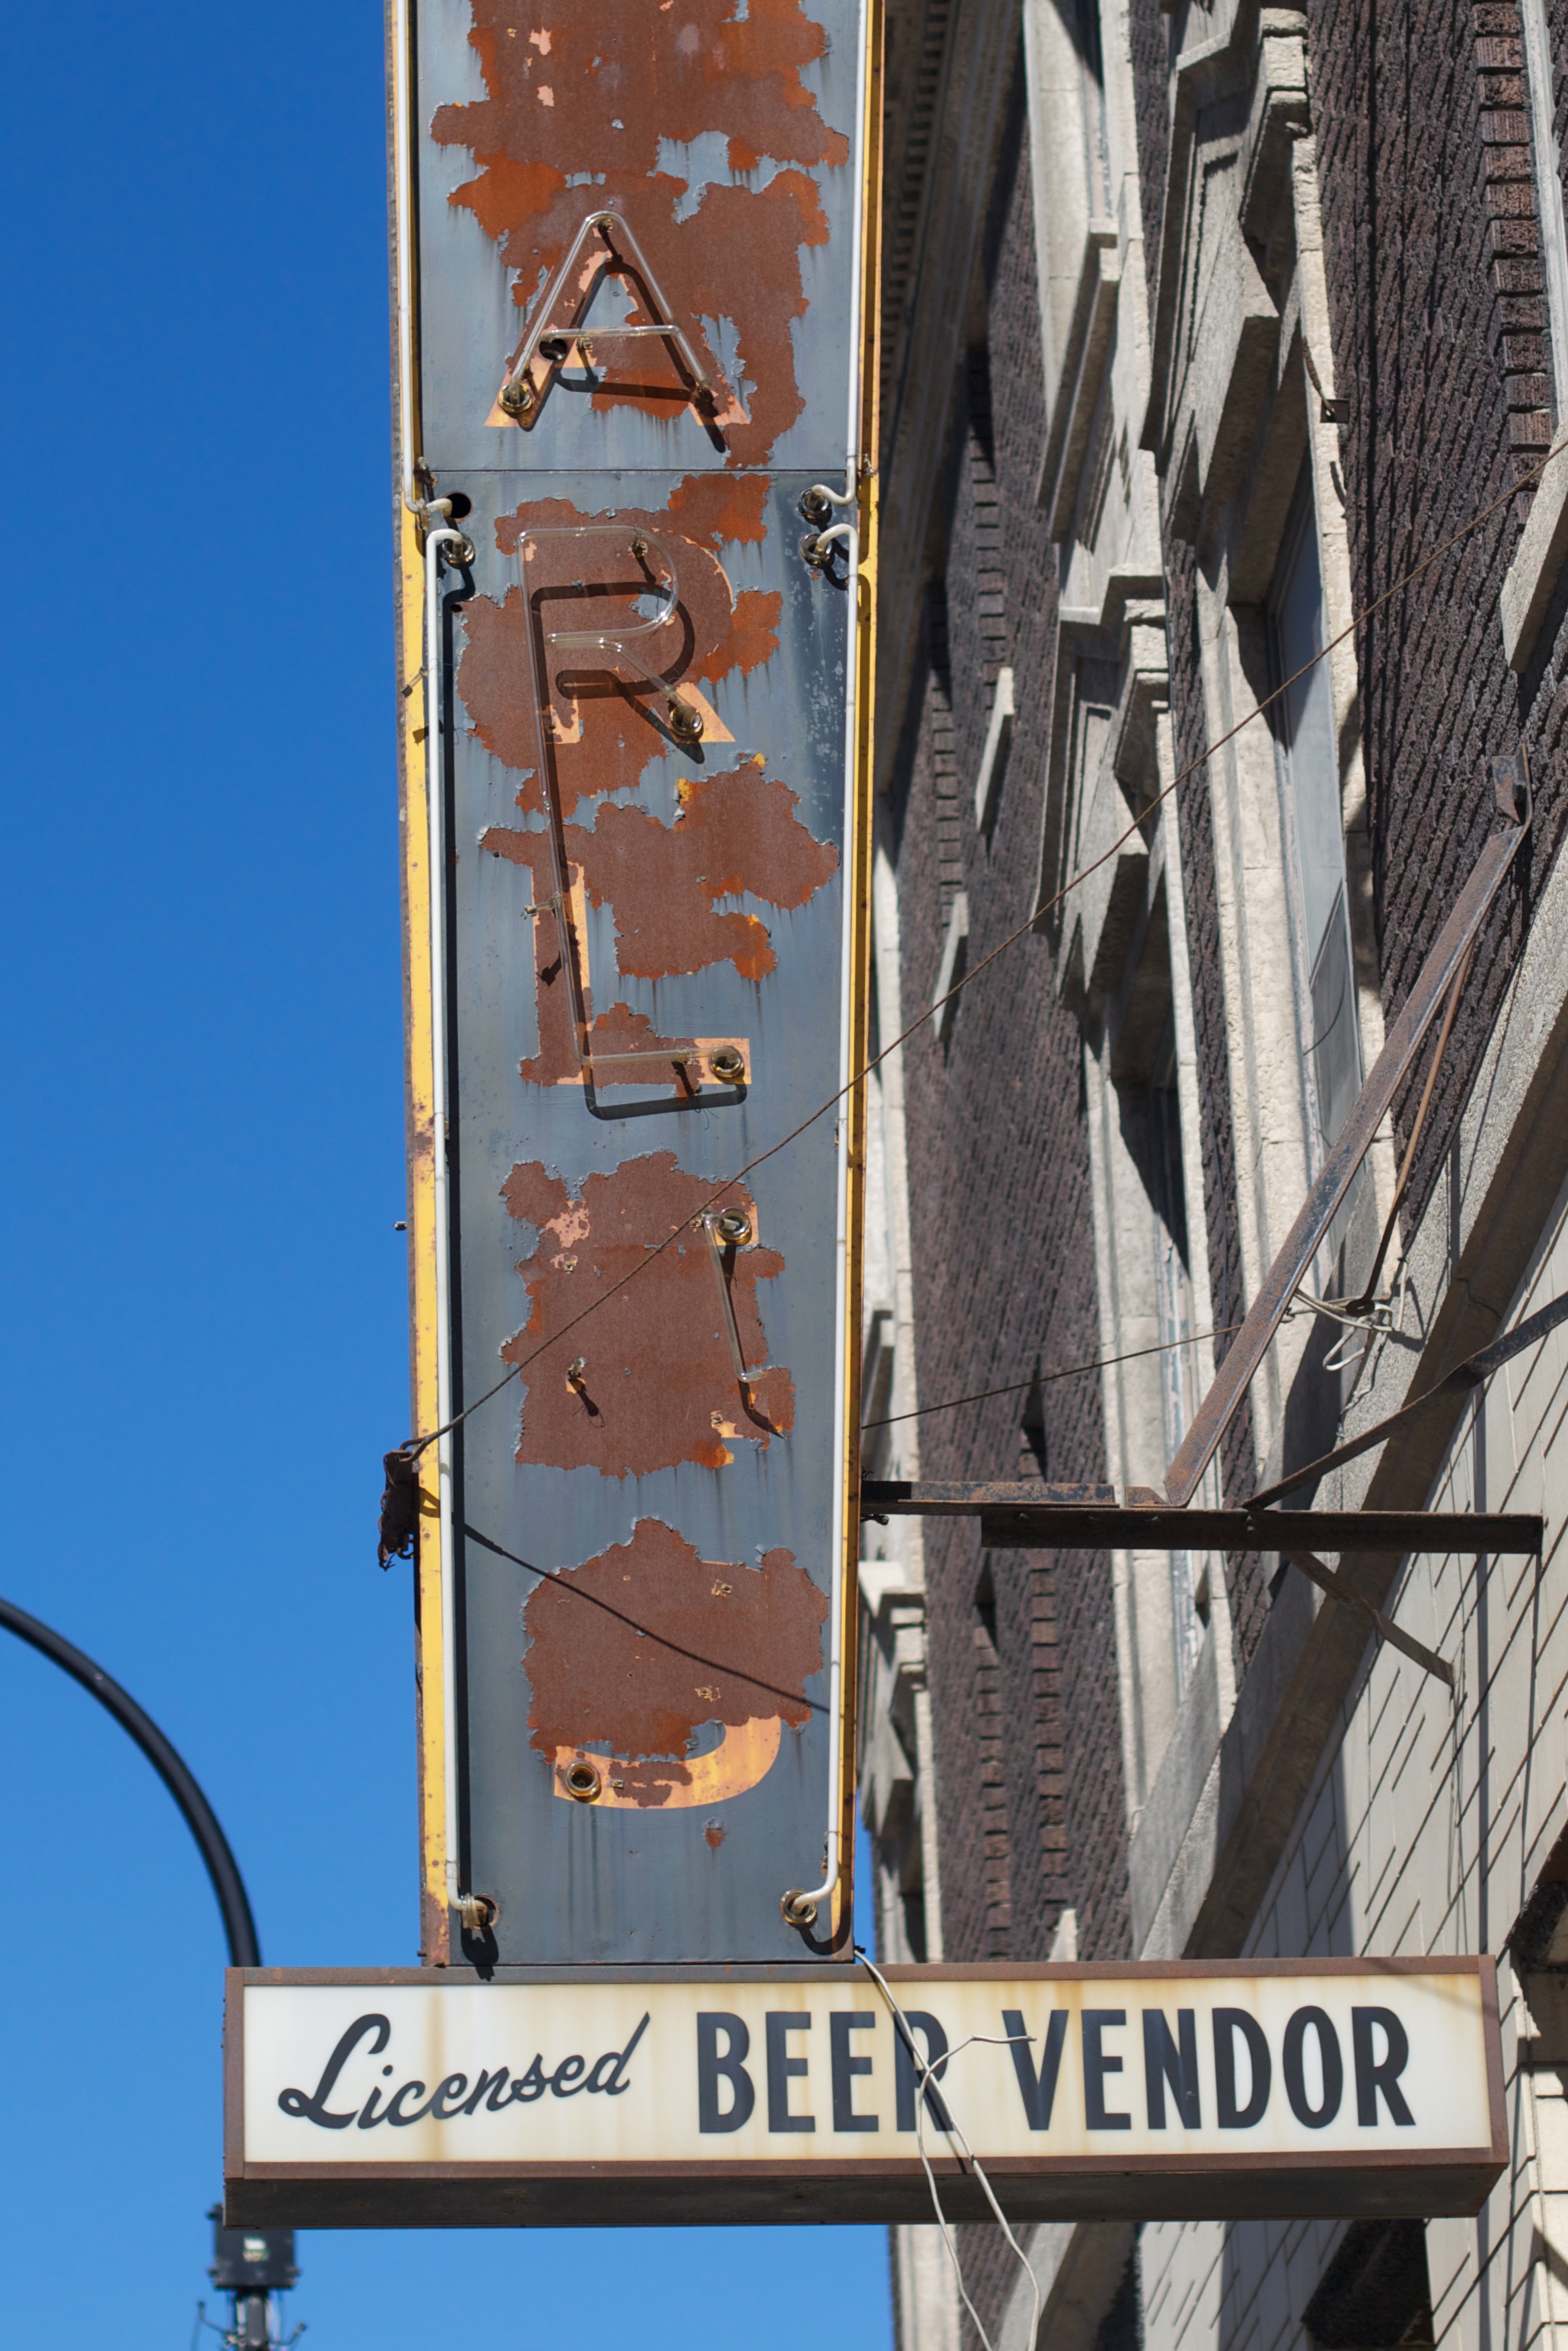
advertising, mast, banner, facade, art, odyssey